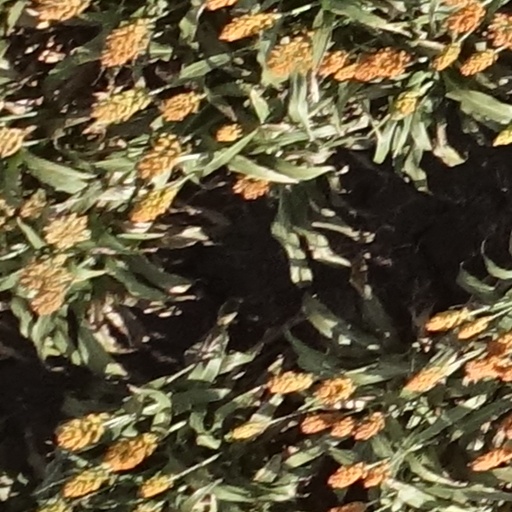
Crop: sorghum